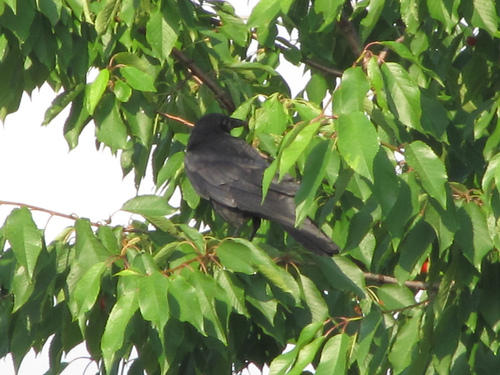
a large black bird has a long orange bill, and large black secondaries with thick feathers.
the bird has a black nape and a small black bill.
a small bird that has black feathers on its head and nape, and dark grey feathers covering the rest of its body.
this bird has a speckled belly and breast with a short pointy bill.
this bird has a black crown, a black back, and a black bill
this bird is all black and has a very short beak.
an all black bird with a black beak, black wings, and black tail feathers.
this bird is all black and has a very short beak.
this bird has wings that are black and has a thick bill
this bird has a black crown, black primaries, and a black throat.
Species: Fish Crow